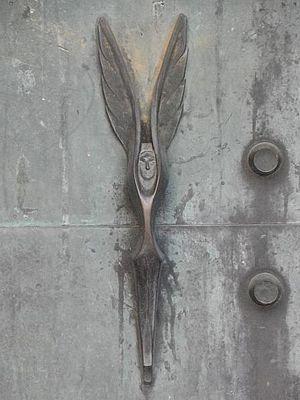
Poignée de la porte principale de l'église N.D. de l'Annonciation de Lyon (69)
L'église Notre-Dame-de-l'Annonciation est une église affectée au culte catholique située place de Paris, face à la gare de Vaise, dans le 9ᵉ arrondissement de Lyon, dont elle est un « vrai signal visuel ».